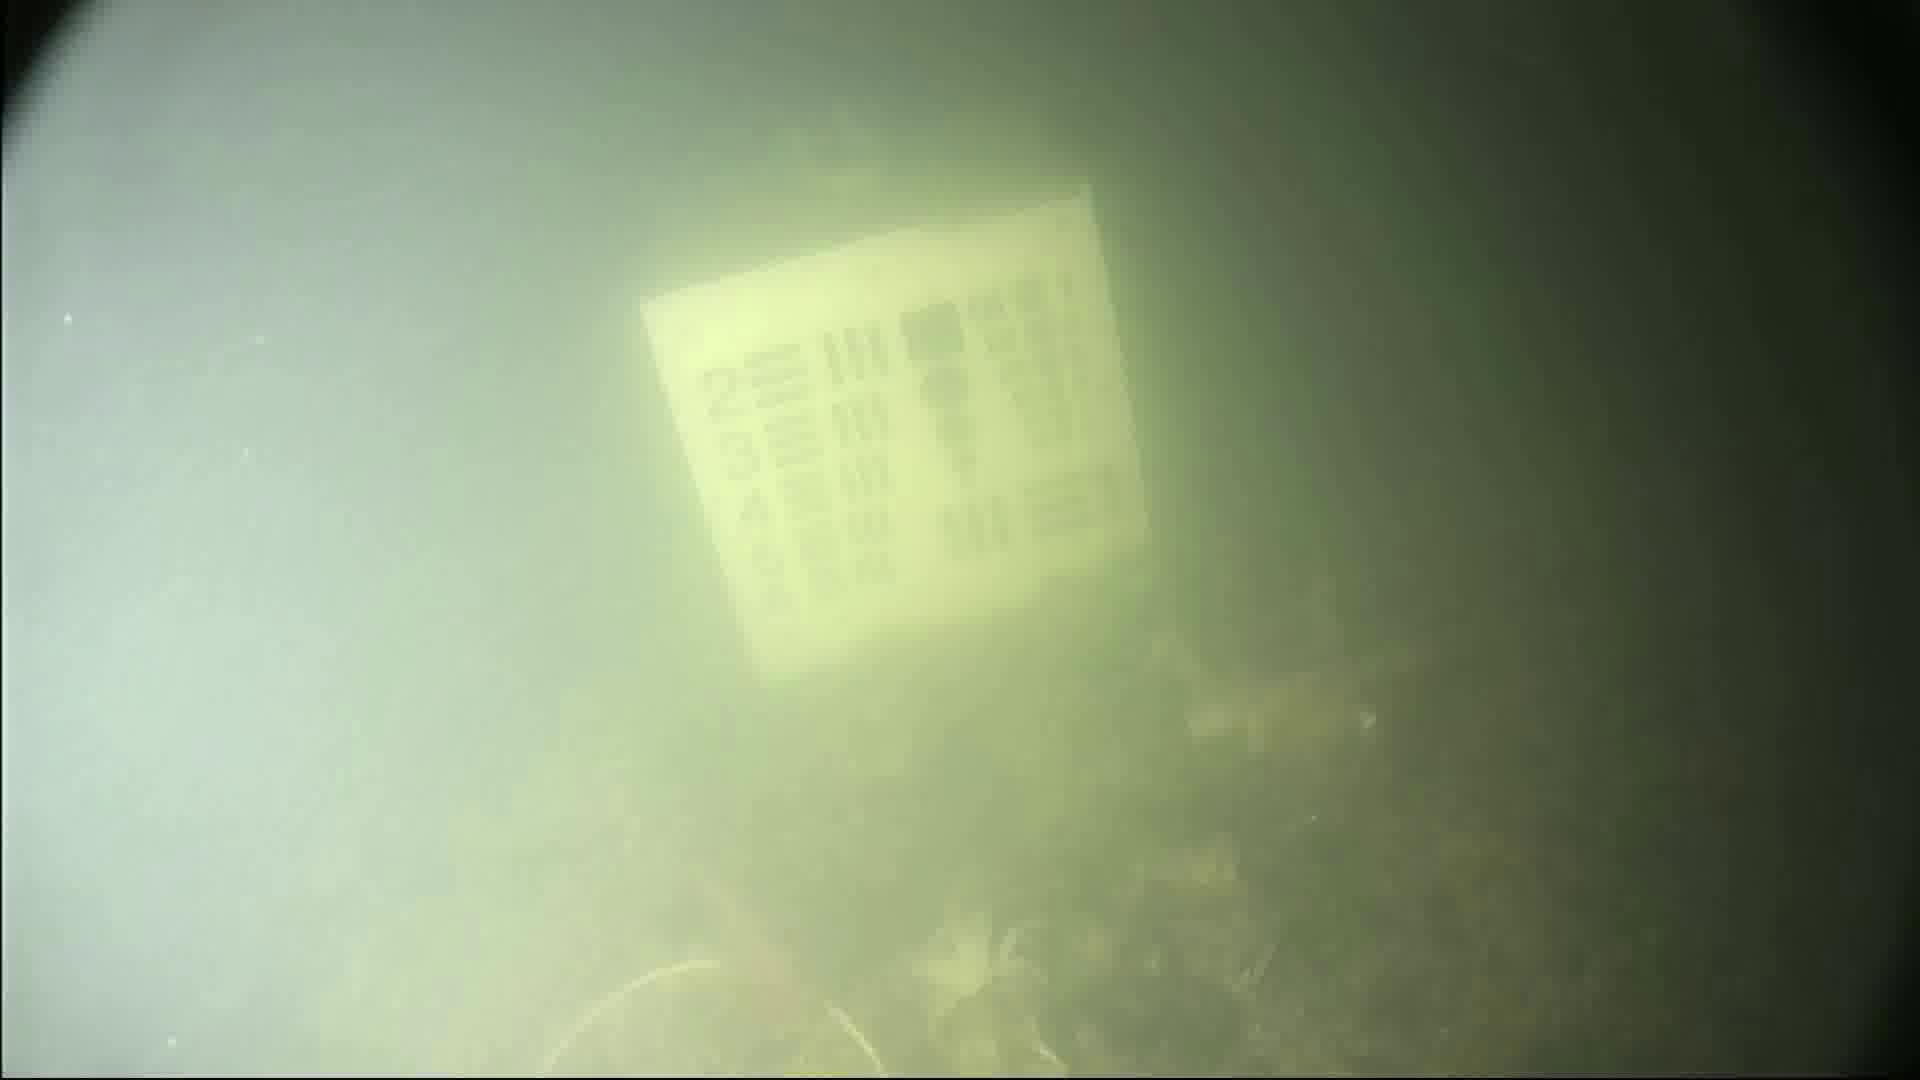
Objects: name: crab
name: fish